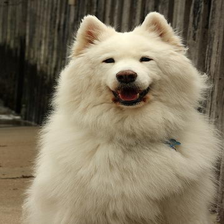
Species: dog
Breed: samoyed